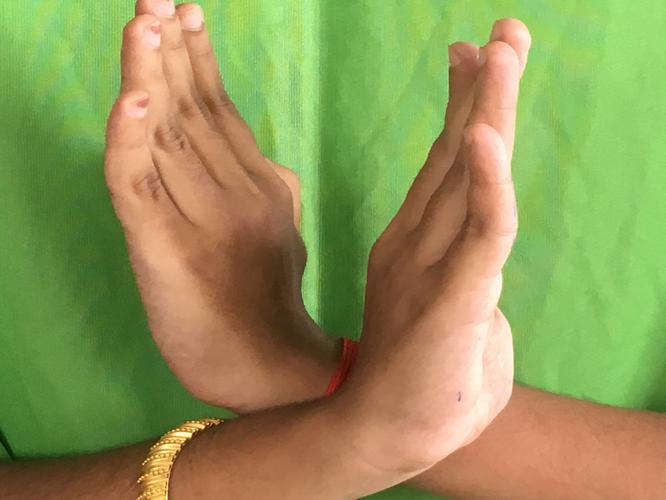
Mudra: Swastikam
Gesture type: double_hand